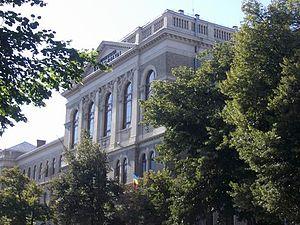
Cluj-Napoca est une ville transylvaine du nord-ouest de la Roumanie, située dans la vallée du Someșul Mic, à 440 kilomètres au Nord-Ouest de Bucarest. C’est en 1974, dans le cadre de la politique protochroniste de Nicolae Ceaușescu, que la ville a reçu par décret son second nom de Napoca, qui est celui du castrum romain antique situé sous l’actuel centre-ville, provenant de la tribu dace locale des Napaei, dont le nom rappelle le grec νάπος : « boisé ». Cependant, les roumains continuent d’appeler la ville par son nom initial de Cluj ; les hongrois l'appellent Kolozsvár, les allemands Klausenburg, en yiddish son nom est קלויזנבורג, et en latin Claudiopolis.